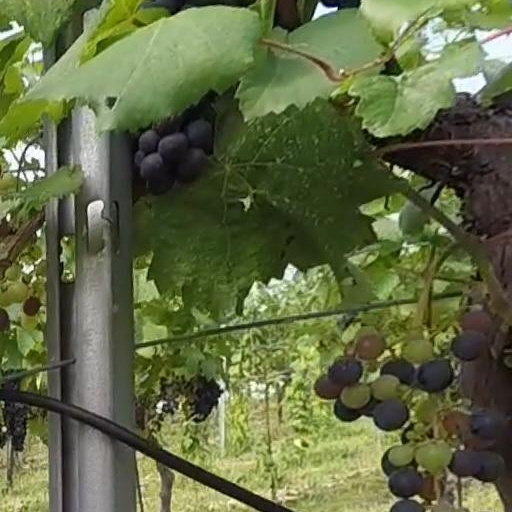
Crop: grape